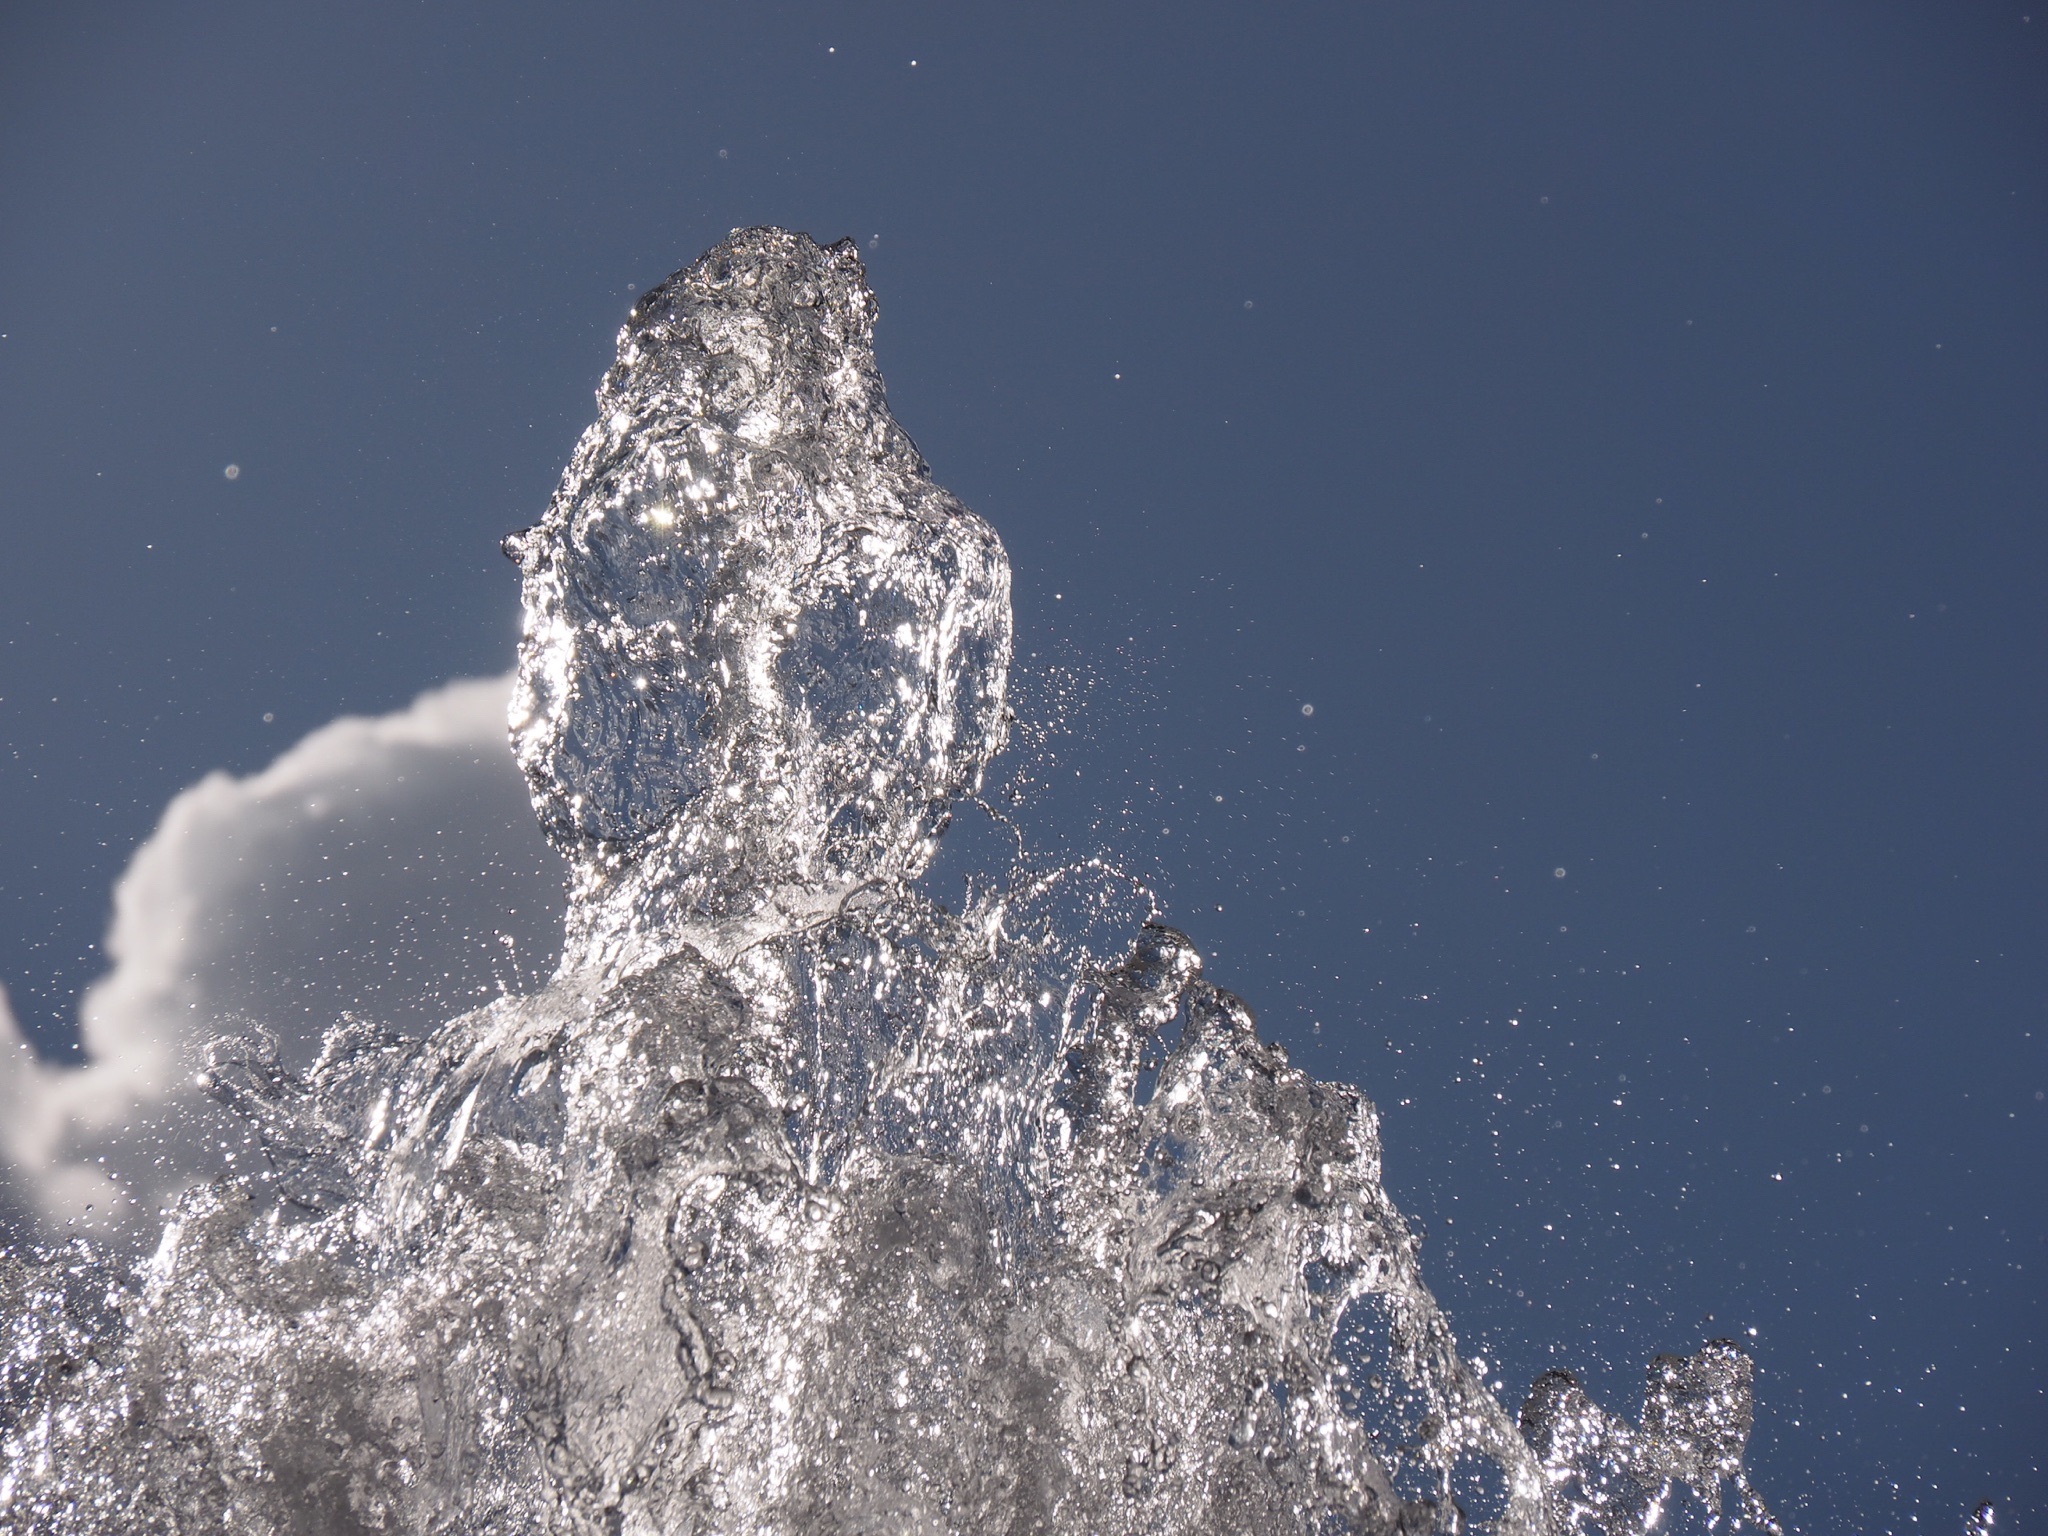
mountain, snow, winter, cloud, sky, sunlight, wave, frost, mountain range, ice, weather, freezing, atmosphere of earth, geological phenomenon